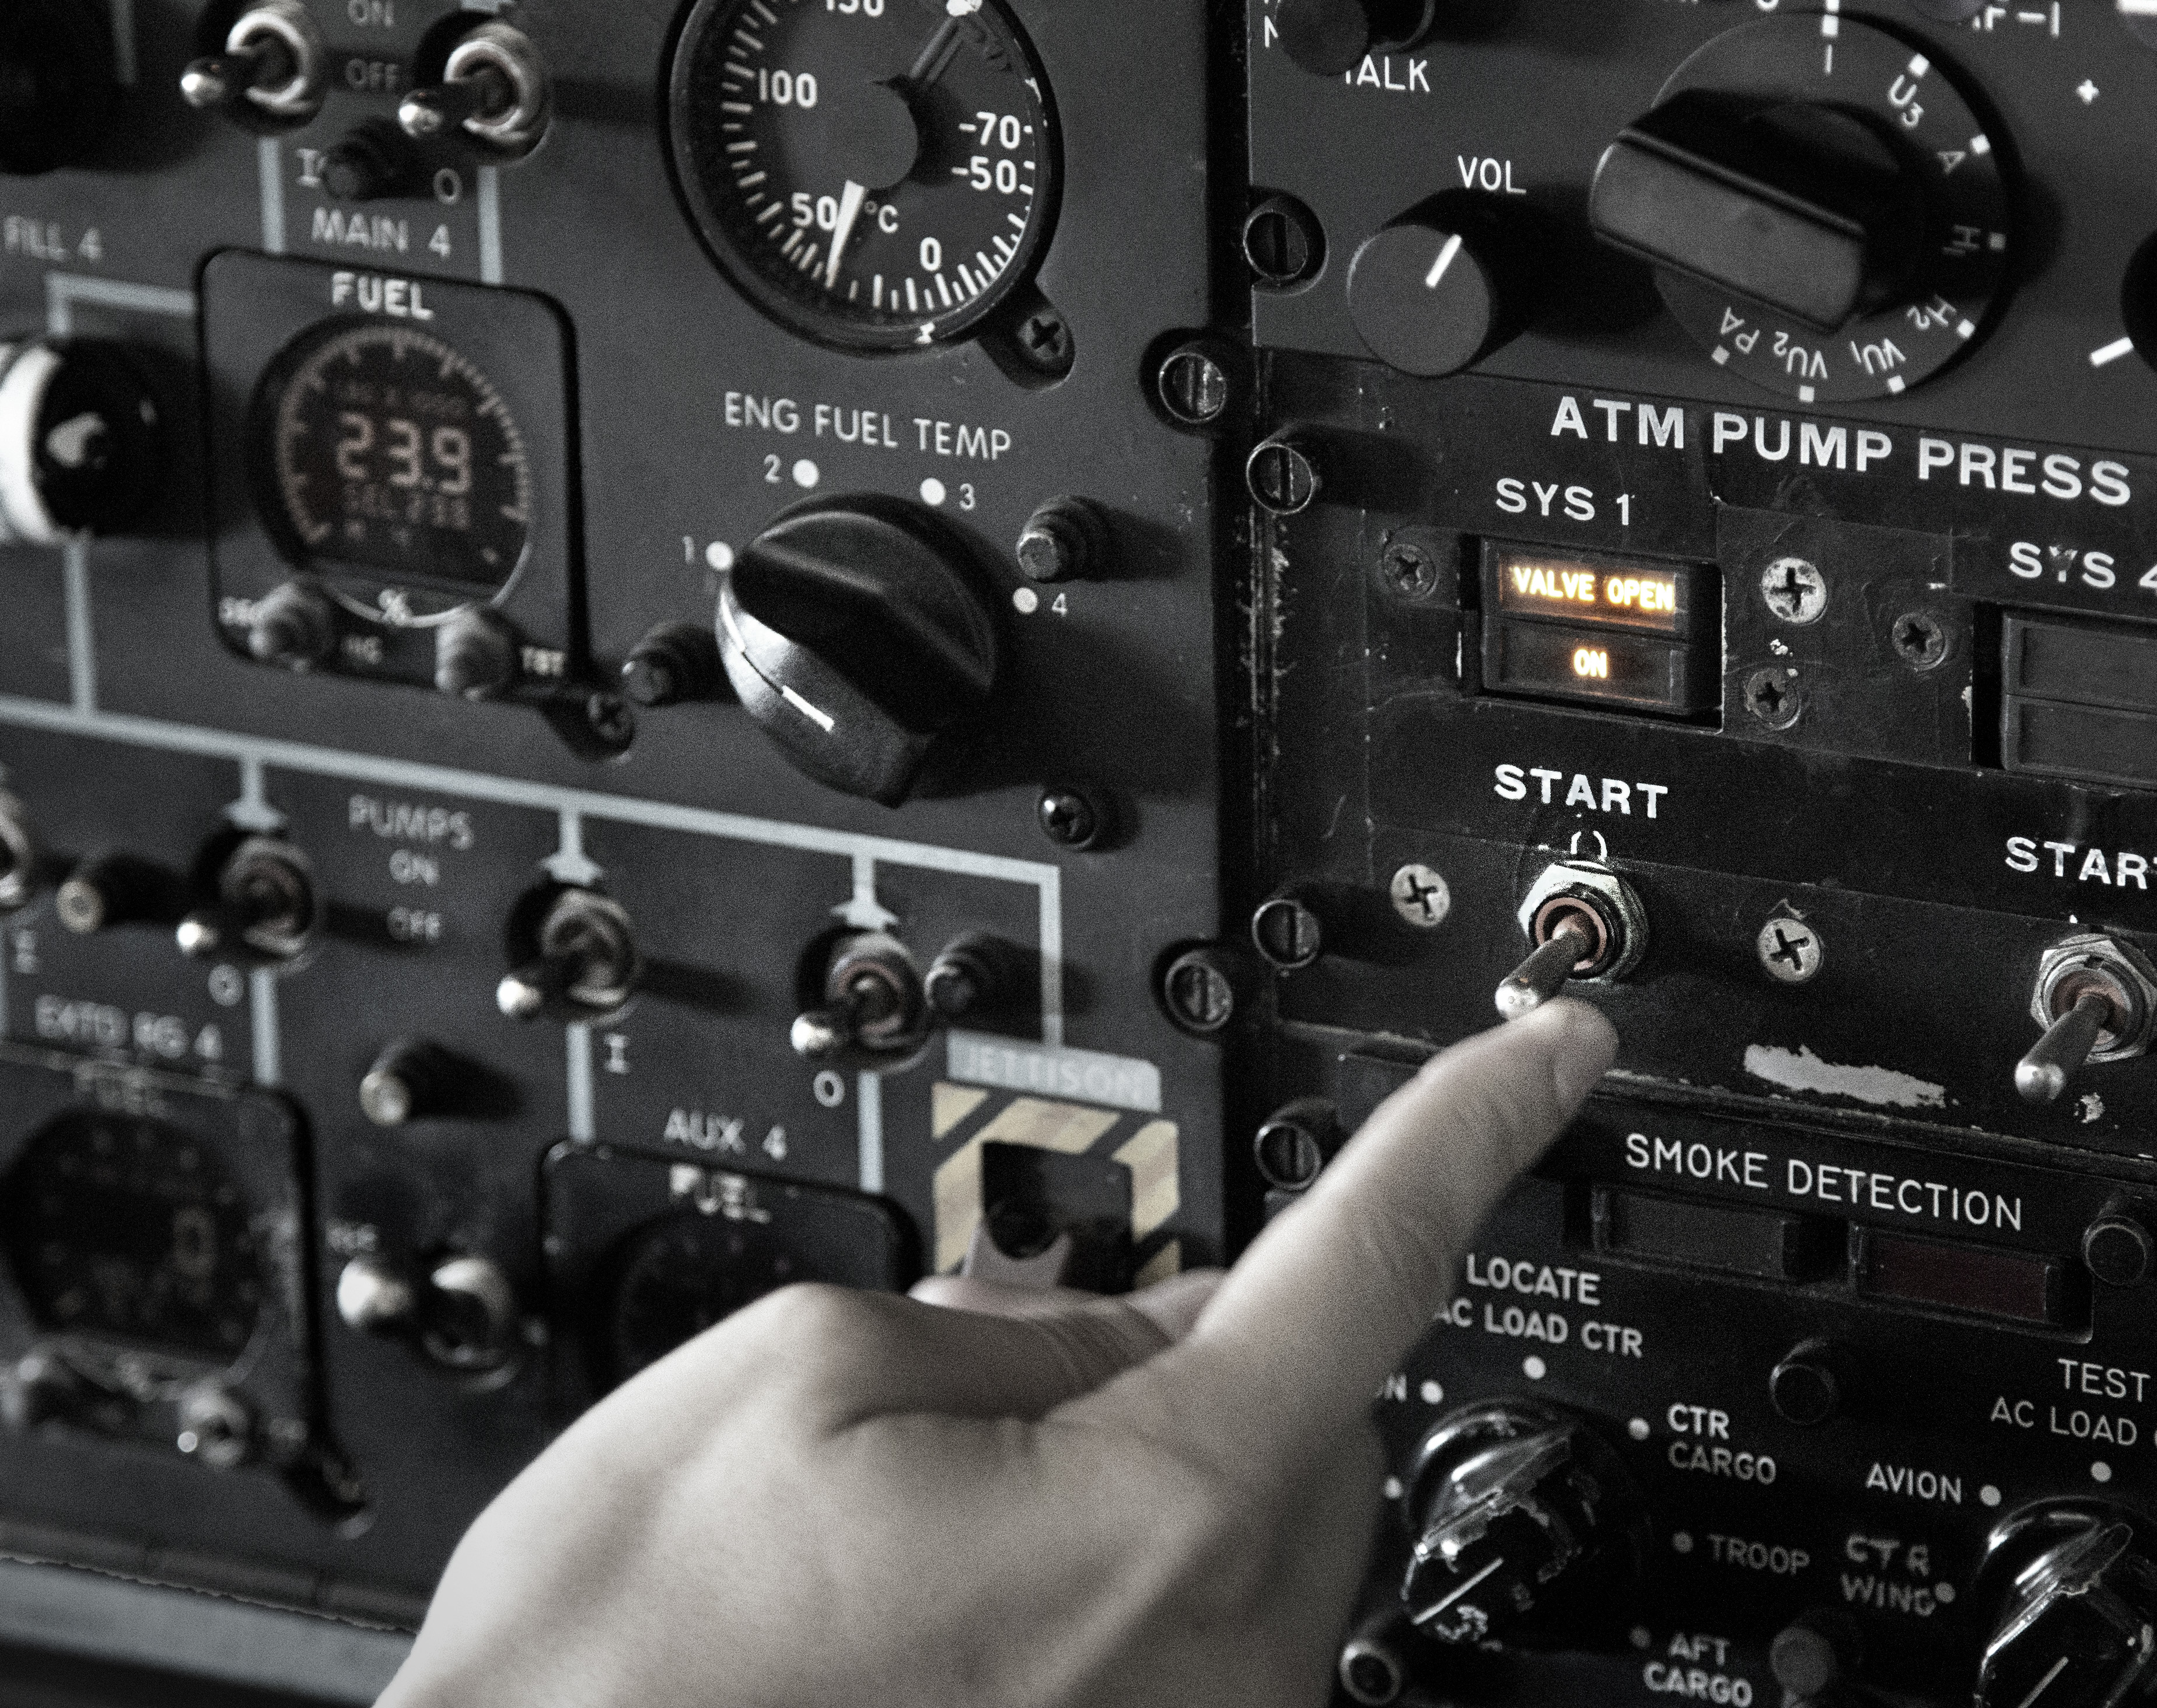
professional, cockpit, electronics, electronic instrument, communication device, analog synthesizer